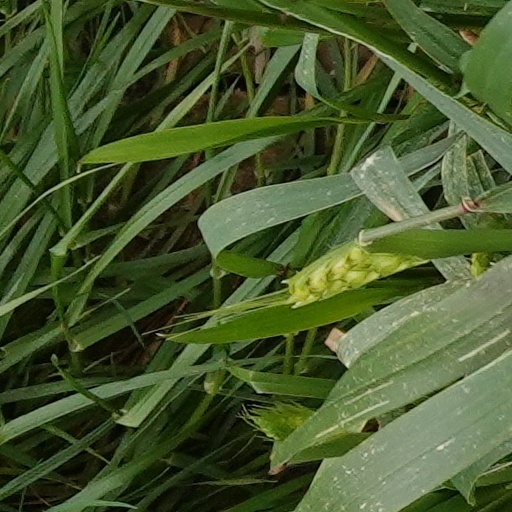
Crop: wheat